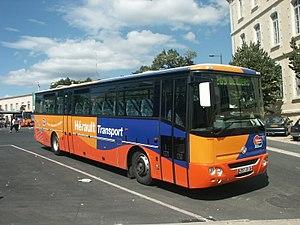
L’Irisbus Axer n°023058 de Hérault Transport — à Béziers, France — le 15 septembre 2004.
Cap’Bus est un réseau de transport en commun d’autobus desservant 19 des 20 communes de la communauté d’agglomération Hérault Méditerranée à l’aide d’un réseau de 5 lignes régulières, 4 lignes en TAD et 2 navettes régulières vers les plages en été.